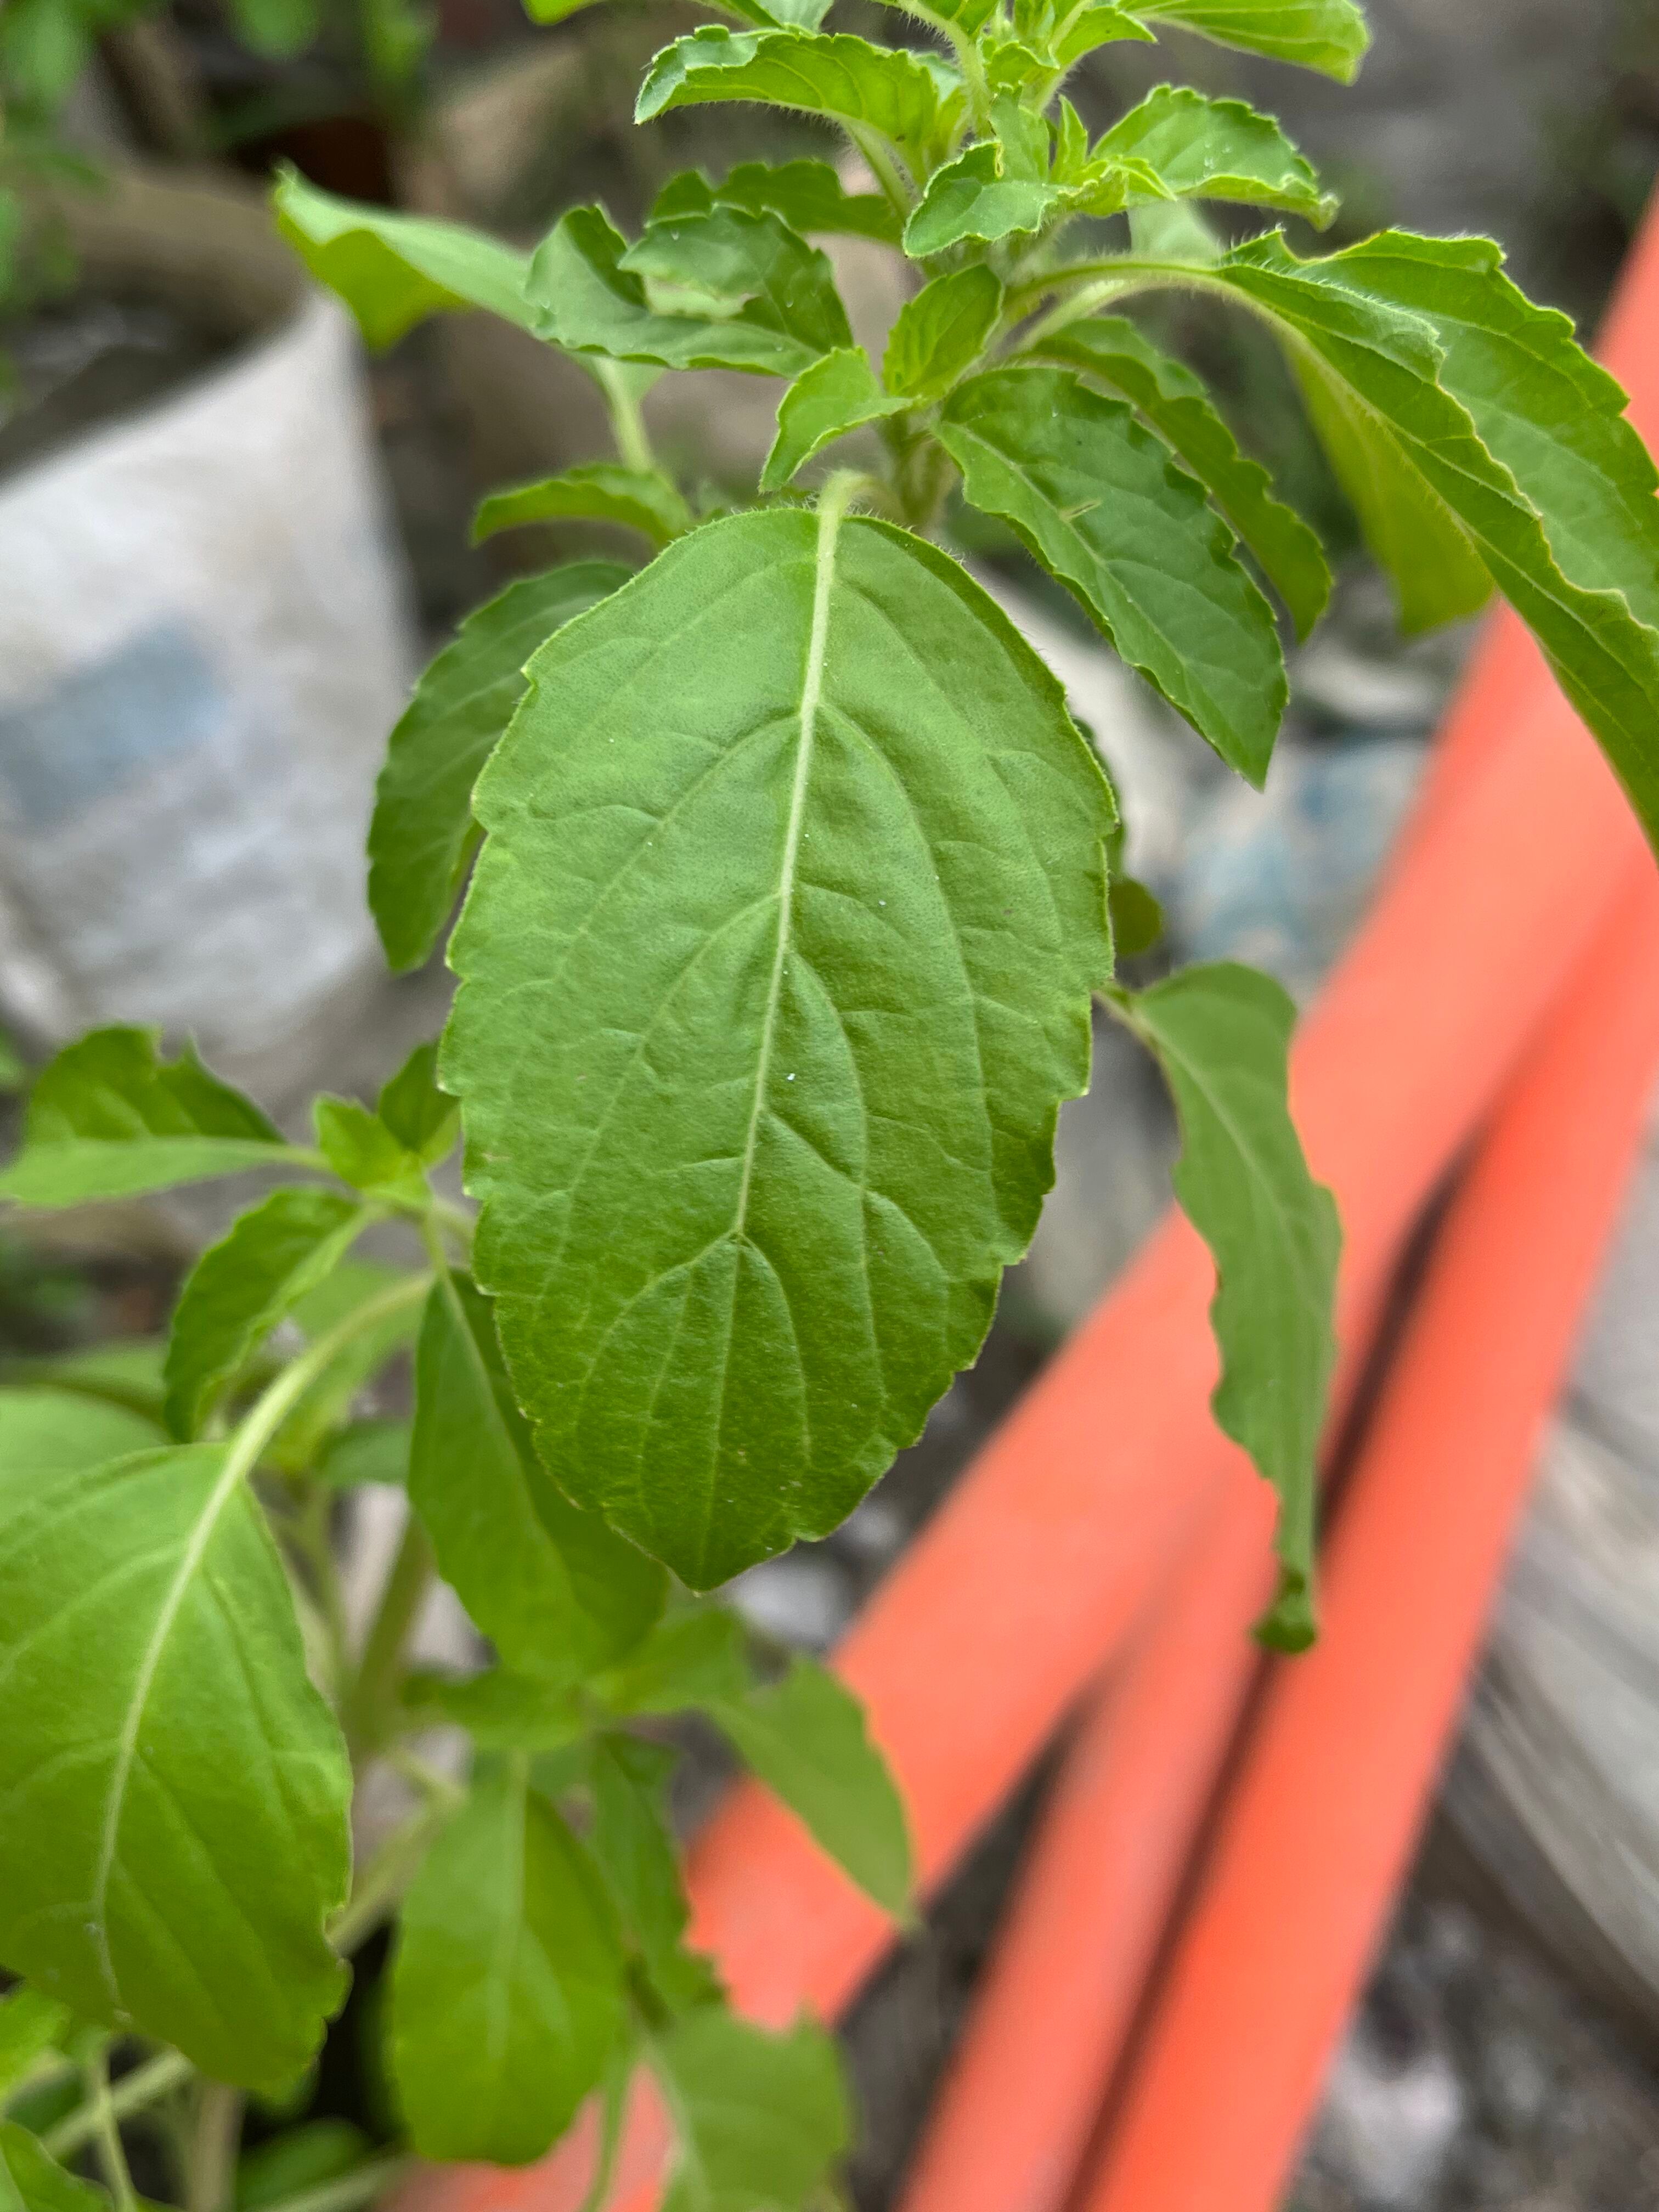
Plant species: ocimum-tenuiflorum